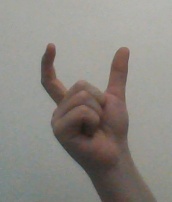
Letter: nun